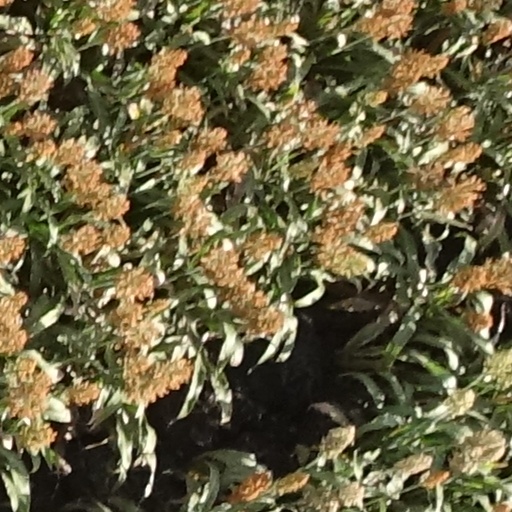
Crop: sorghum